Naoya Inoue

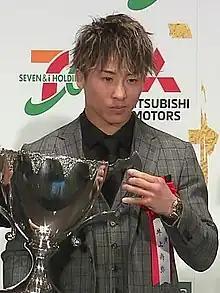
Inoue in 2023

is a Japanese professional boxer. He has held multiple world championships in four weight classes, and is one of only three male boxers in history (along with Terence Crawford and Oleksandr Usyk) to become the undisputed champion in two weight classes in the "four-belt era", becoming the second of them to do so. Nicknamed "The Monster" (怪物 "Kaibutsu"), Inoue is known for his exceptional punching power, possessing a knockout-to-win percentage of 90%.